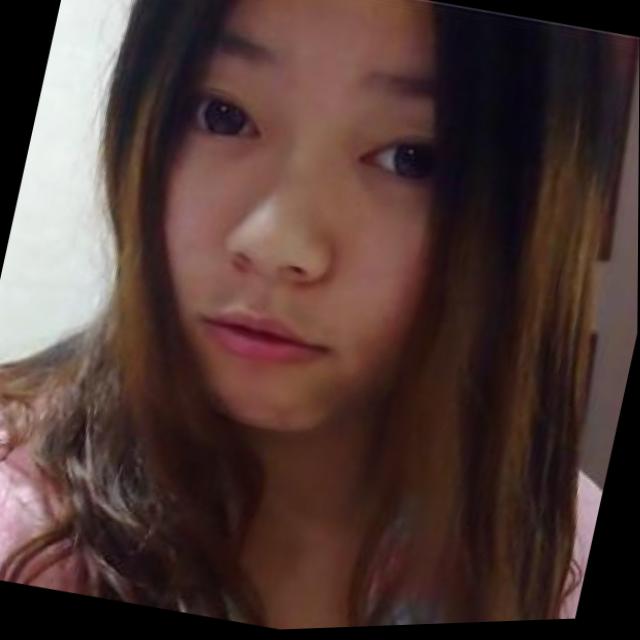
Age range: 13-20